Finger gun

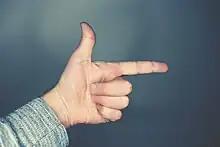
The finger gun gesture

The finger gun is a hand gesture in which a person will use their hand to mimic a handgun, raising their thumb above their fist to act as a hammer, and one or two fingers extended perpendicular to it acting as a barrel. The middle finger can also act as the trigger finger or part of the barrel itself. An optional clicking of the fingers or making firing sounds with the mouth can be included when forming the "gun" to emphasise the gesture. The gesture can be intended to be a friendly gesture or a threat, among other meanings, depending on context.